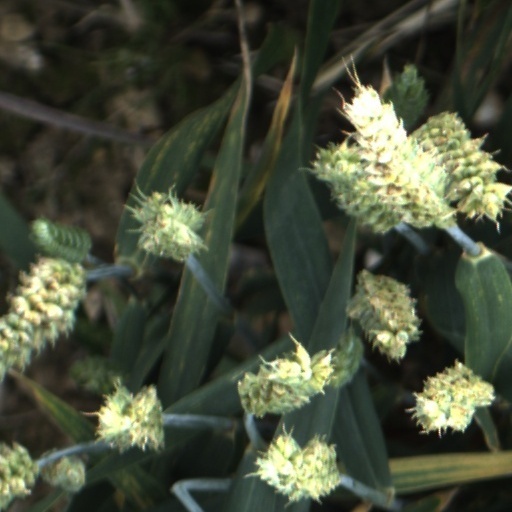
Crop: wheat